Jock Stirrup

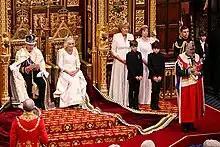
Stirrup (right) holding the Sword of State at the 2023 State Opening of Parliament

After his appointment as CDS, Stirrup travelled to Helmand Province in May 2006. At that stage, the British effort consisted of a small tented base at Camp Bastion, an operating base at Lashkar Gah and several isolated platoon houses in the north of Helmand. Much of the rest of the Province was not under British or other ISAF control. At that time the insurgency was starting to gain strength and although by 2009 the British Armed Forces and the United States Marine Corps had greatly expanded their role and were providing security for over 50% of Helmand, speaking in 2009 Stirrup conceded that in some areas security had worsened. While, highlighting the inadequate force levels provided by NATO and the competing demands on Coalition political and military resources that Iraq had posed until 2008, Stirrup believed that by 2009 NATO forces were successfully taking the fight to the insurgents, driving them out of towns and villages and thereby allowing governance to improve which would lead to the defeat of the insurgency.